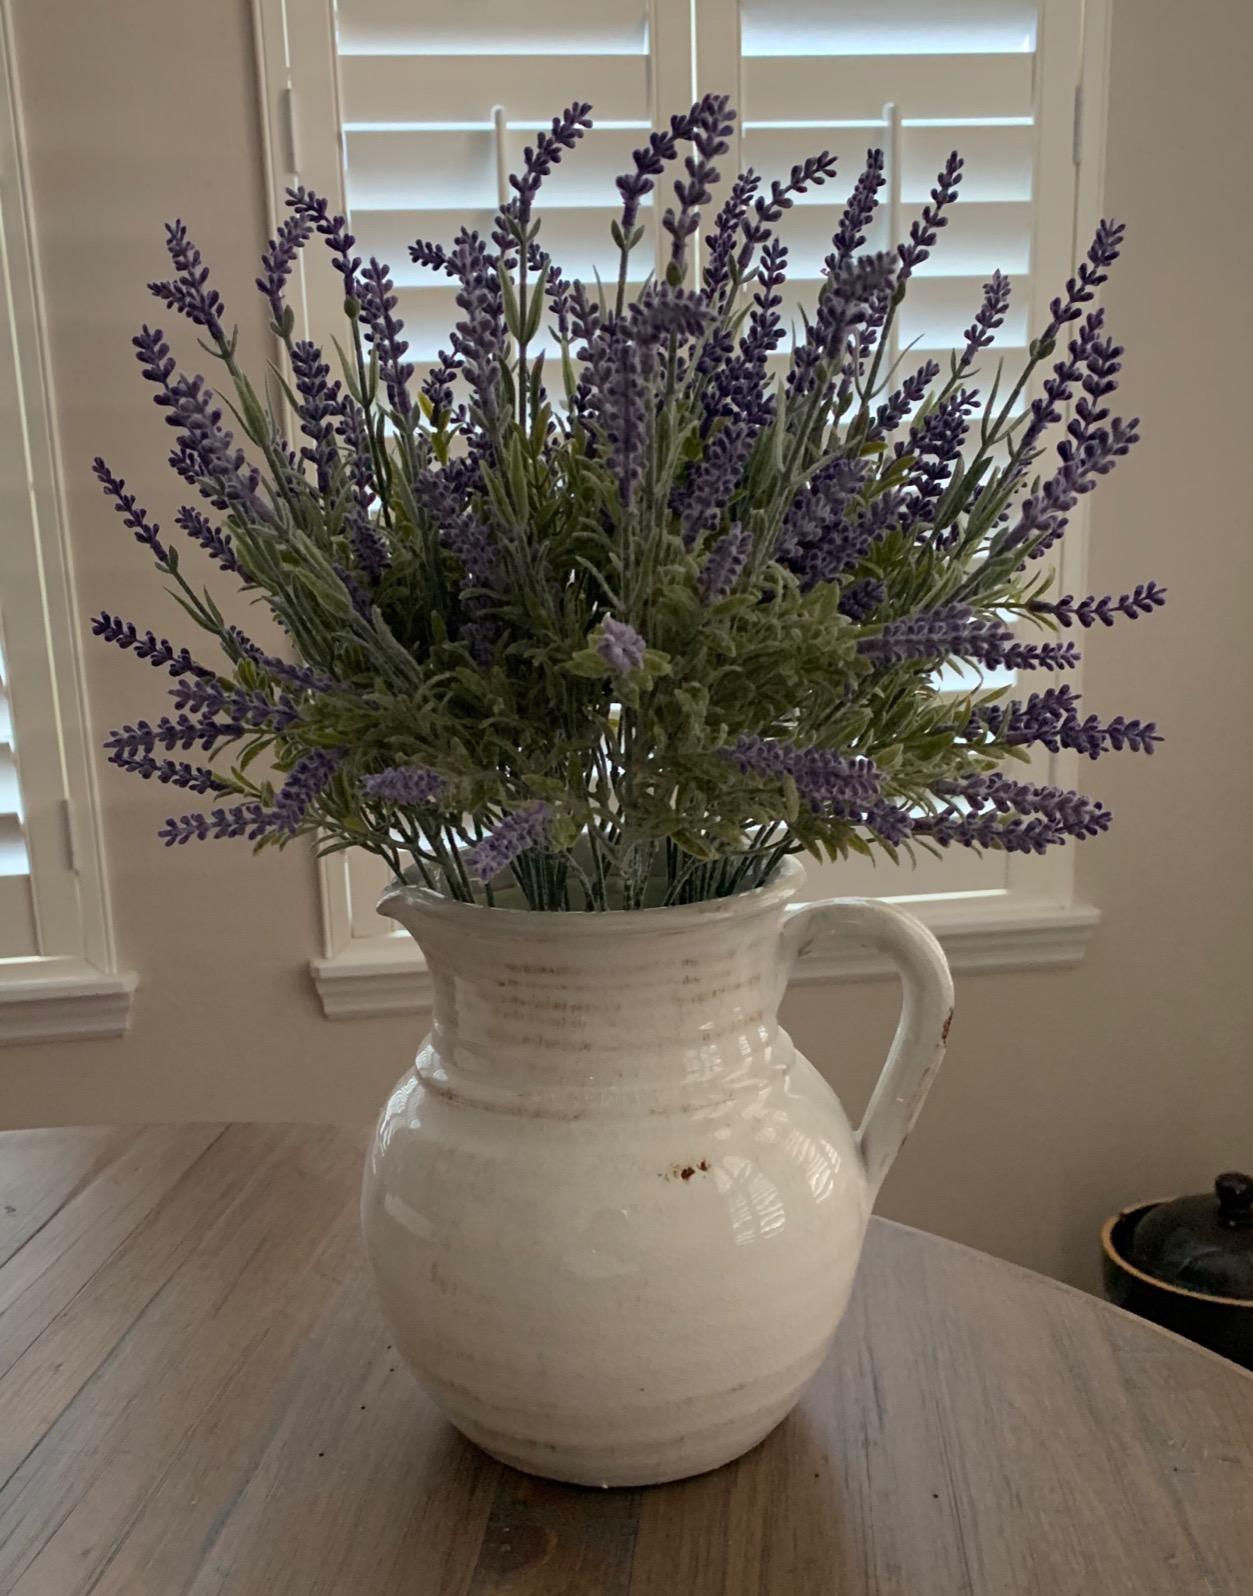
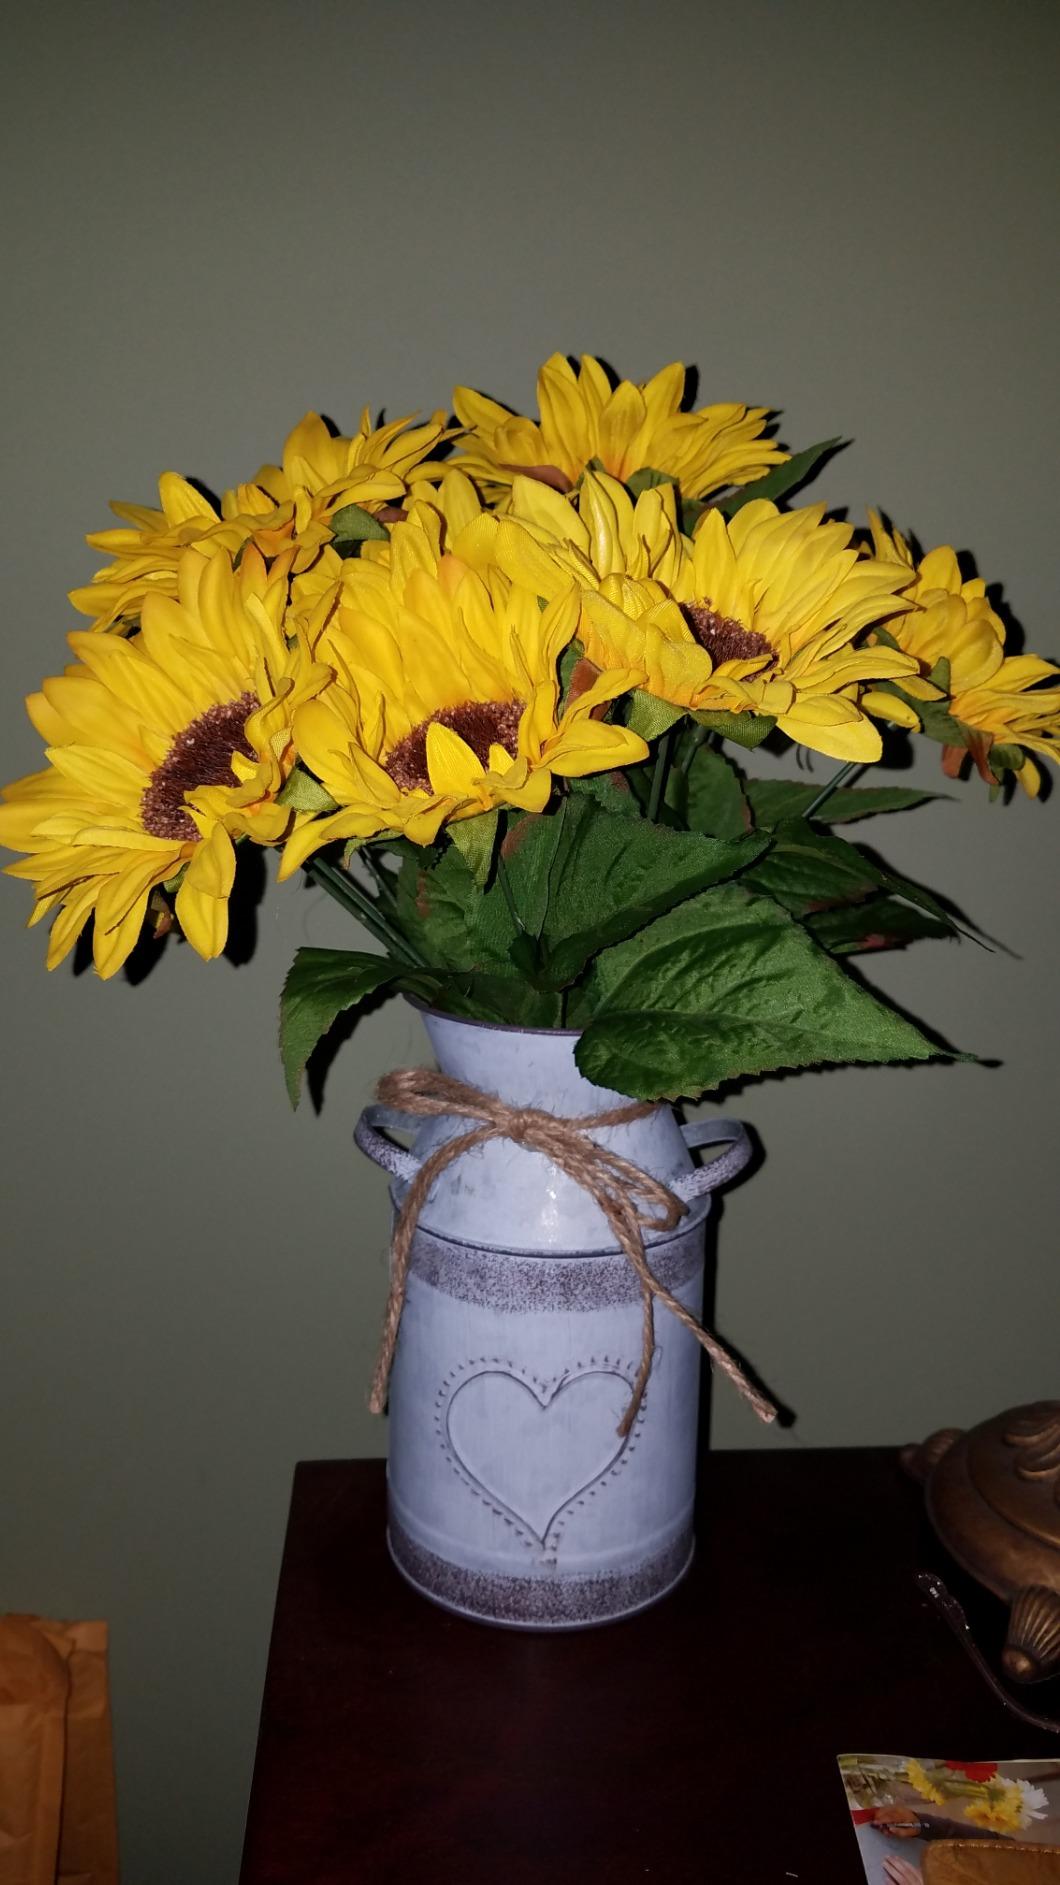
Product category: vase
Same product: no